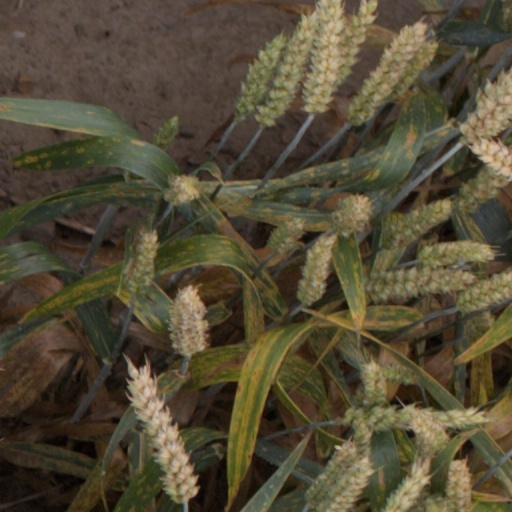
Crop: wheat